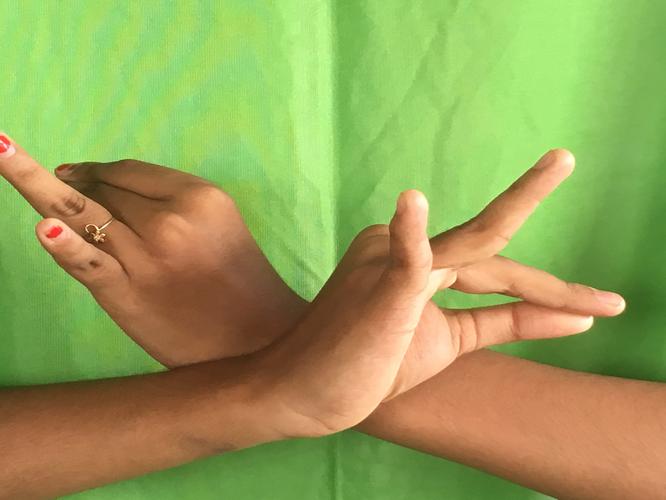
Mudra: Katakavardhana
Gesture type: double_hand